Sport in Cornwall

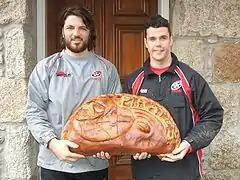
Cornish Pirates (senior XV of Penzance & Newlyn RFC) players display a giant pasty which was paraded as part of the 2009 St. Piran's Festival at Camborne, Cornwall

Rugby union has a large following in Cornwall. The followers of the county side are dubbed Trelawny's Army. In 1999 Cornwall made the County Championships finals, played at Twickenham Stadium, with Cornwall beating Gloucestershire to win the cup.